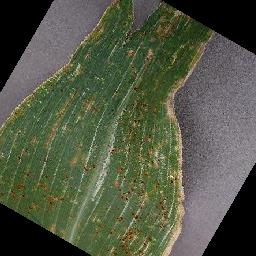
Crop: corn
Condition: (maize)_cercospora_spot_gray_spot